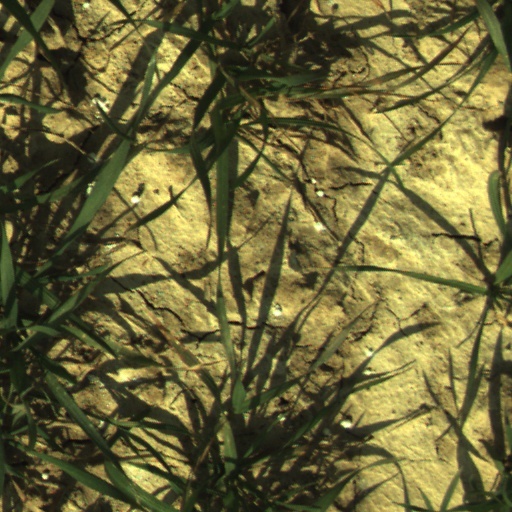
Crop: wheat